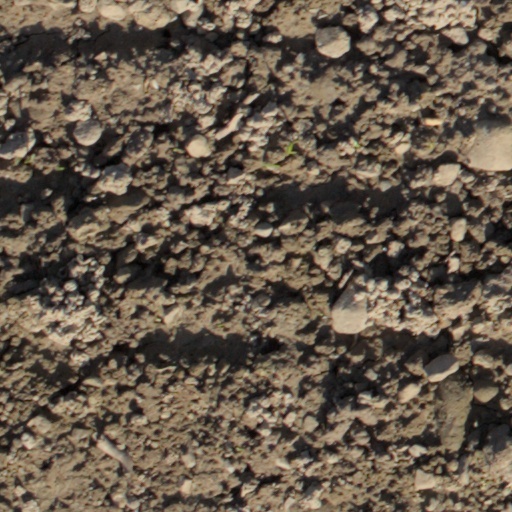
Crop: wheat